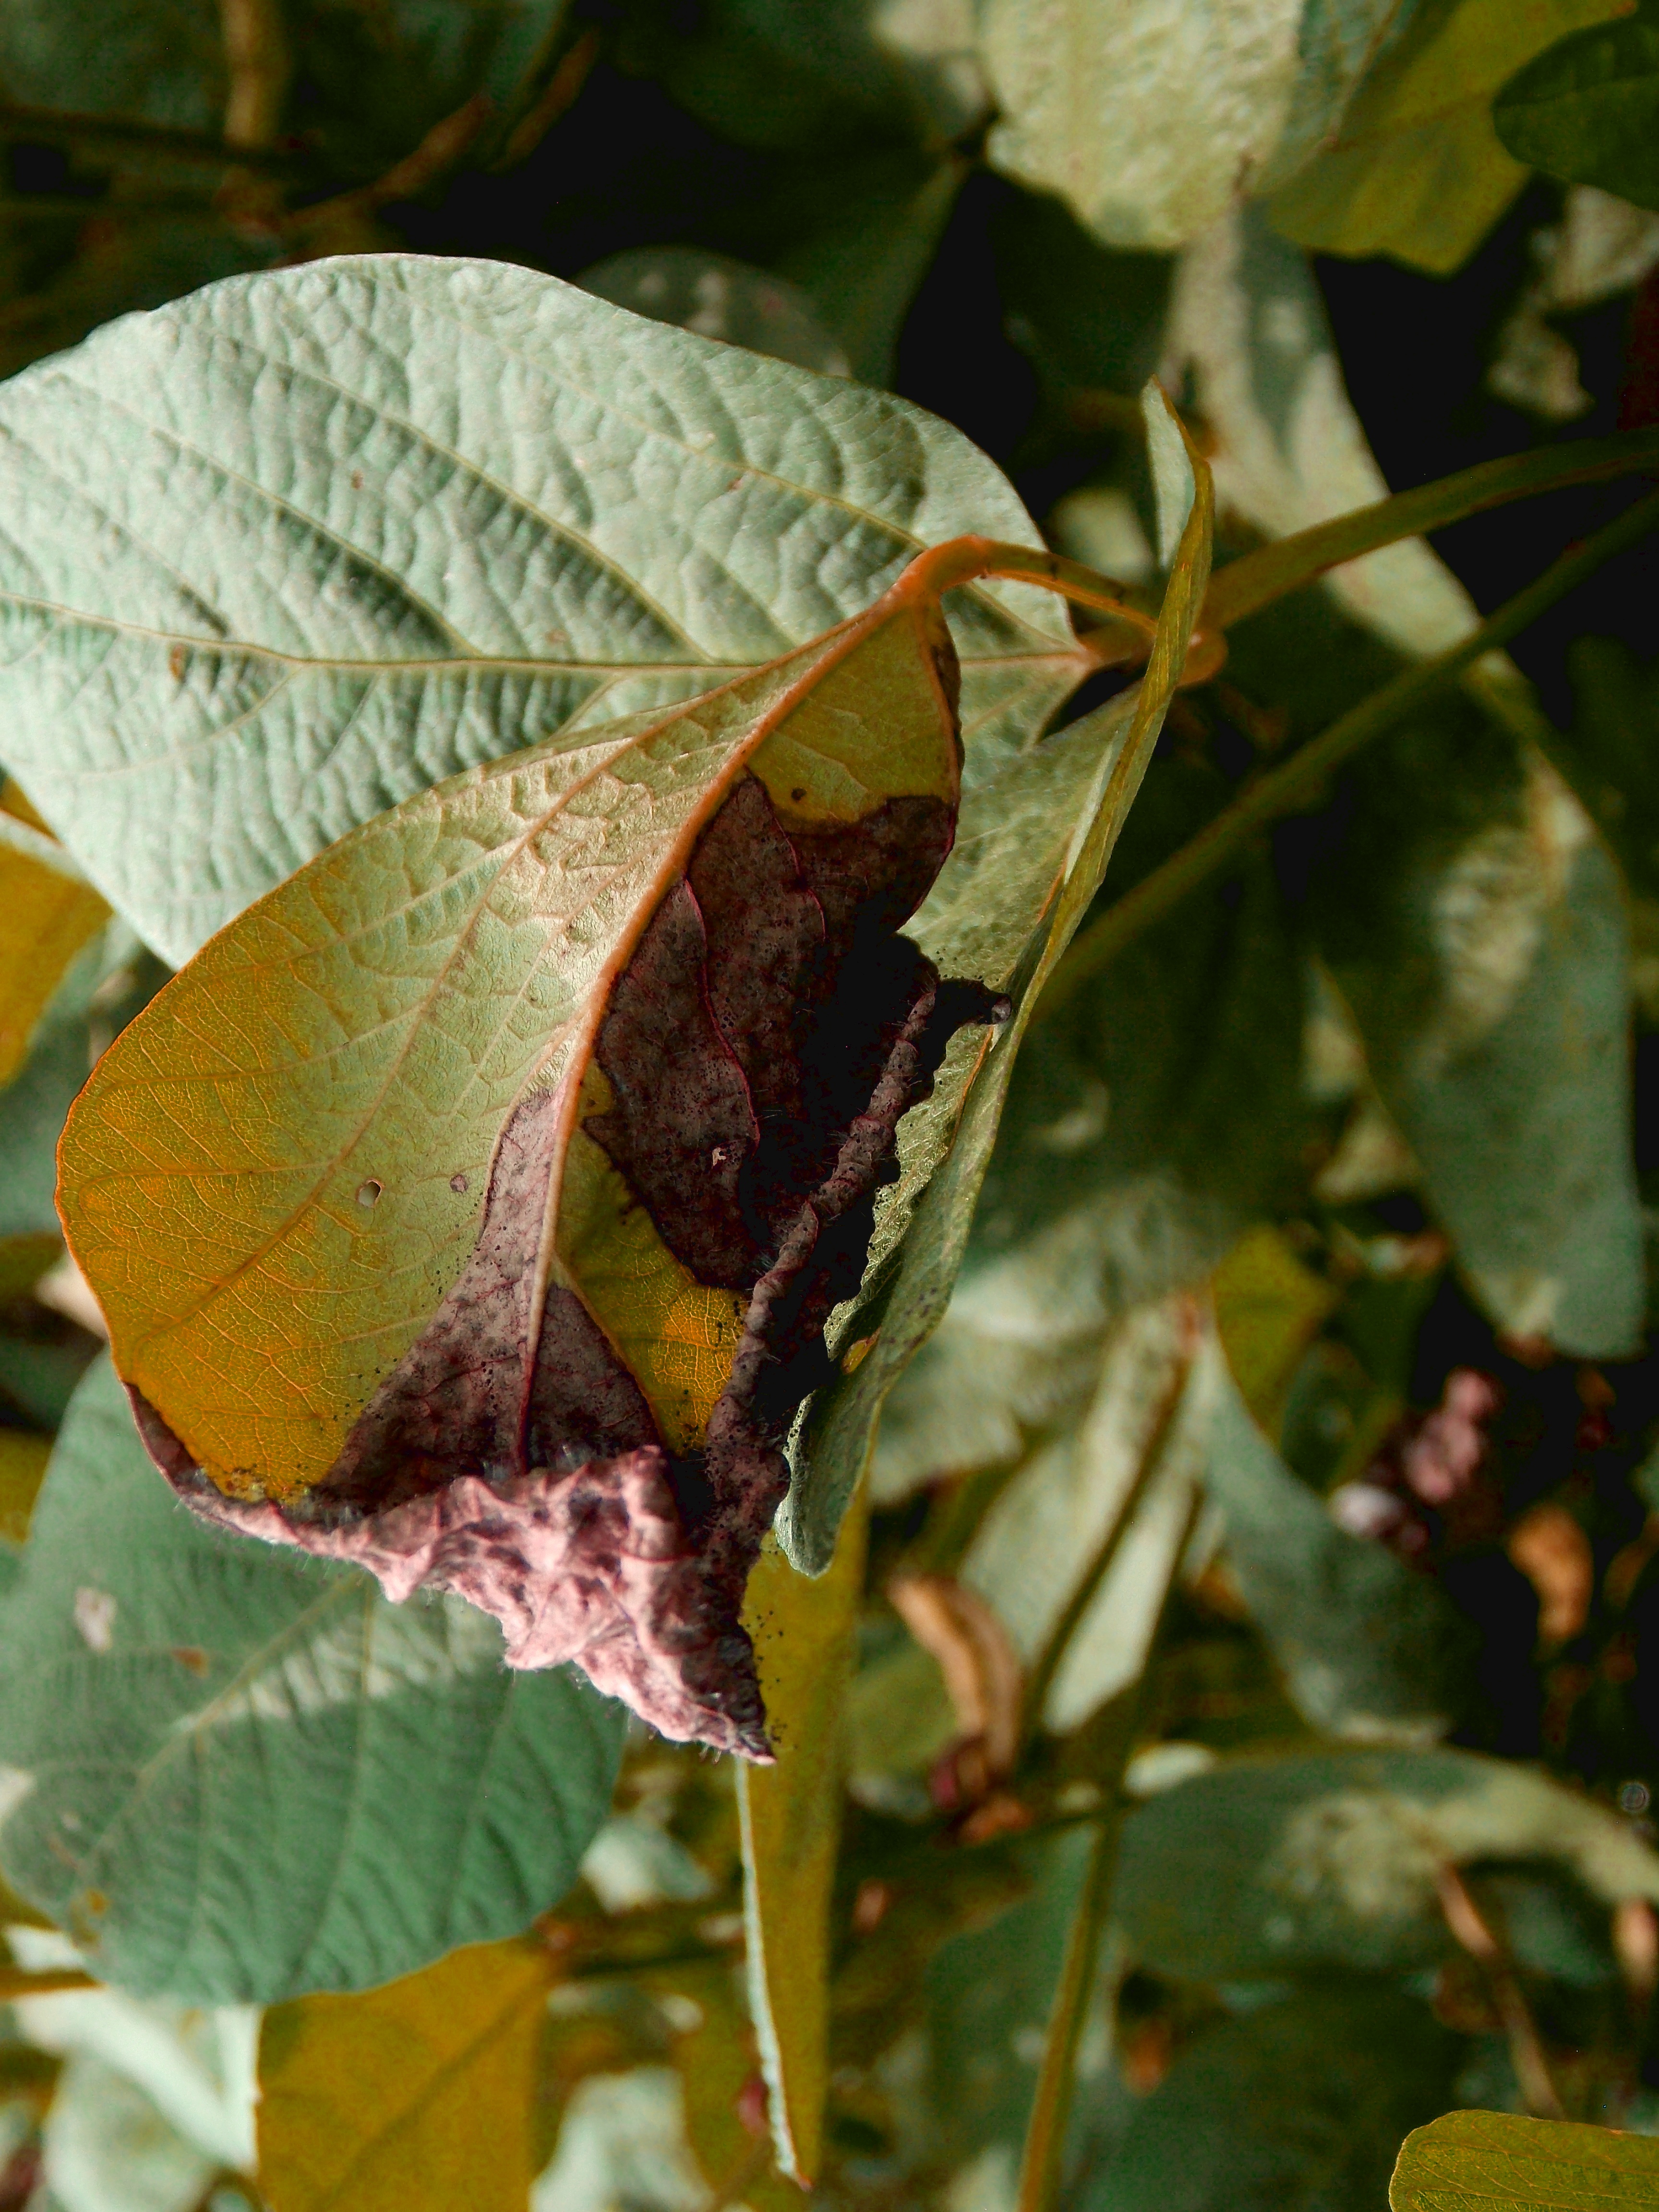
Label: Disease